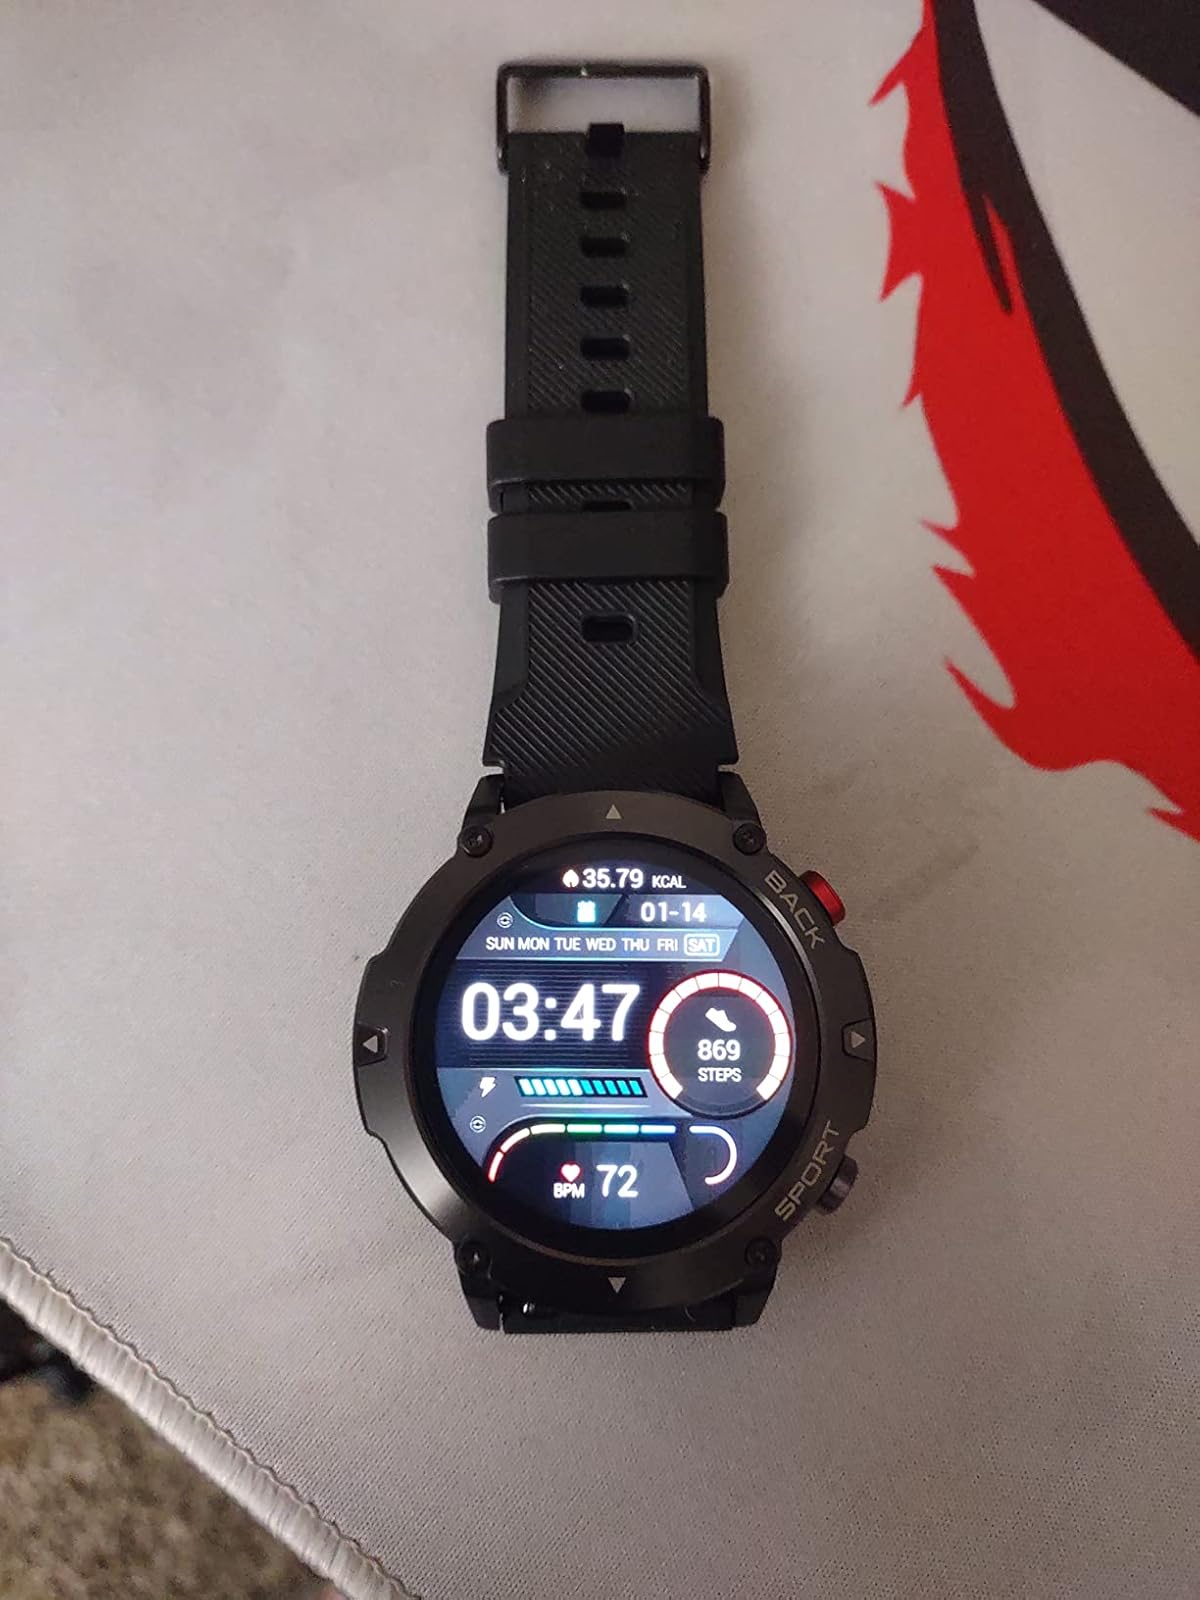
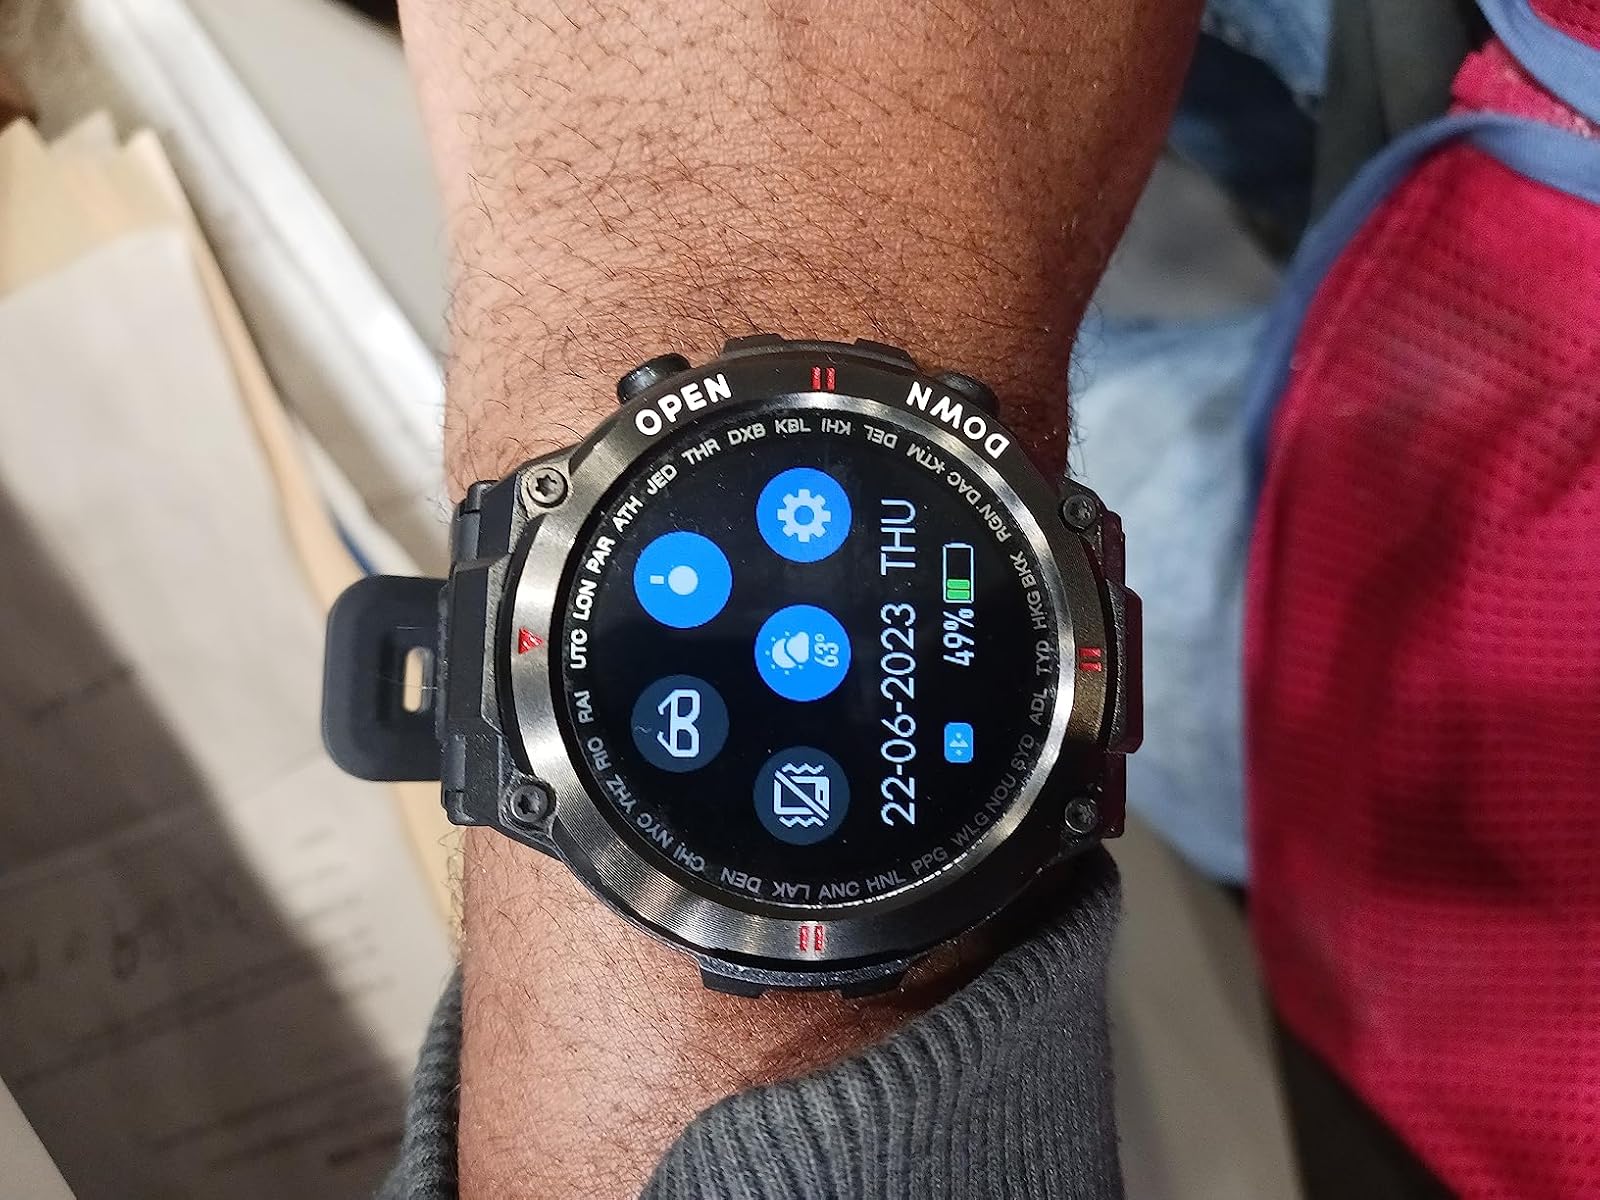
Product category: smartwatch
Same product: no